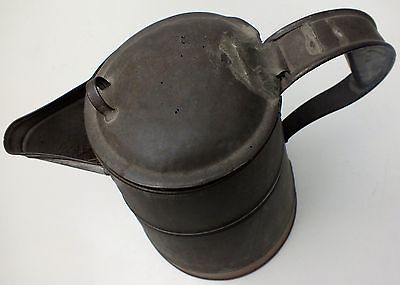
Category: kettle